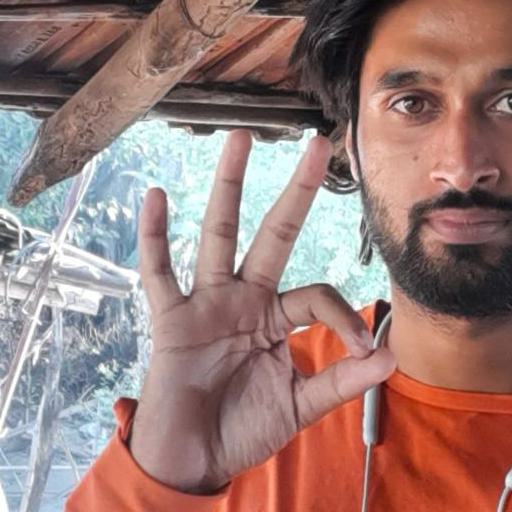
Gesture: ok